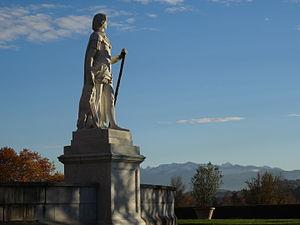
Statue de Gaston Fébus à Pau regardant les Pyrénées
Pau est une commune du sud-ouest de la France, préfecture du département des Pyrénées-Atlantiques en région Nouvelle-Aquitaine.